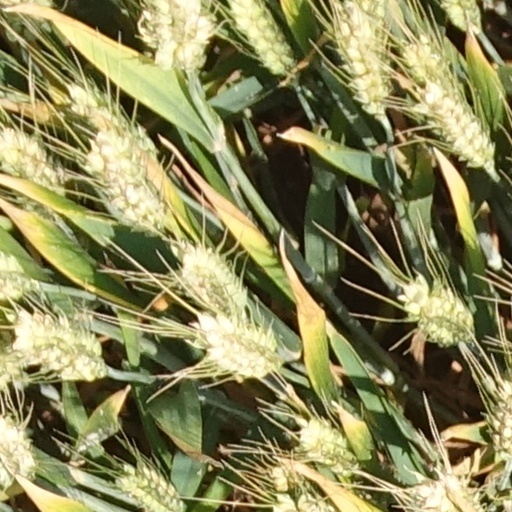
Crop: wheat